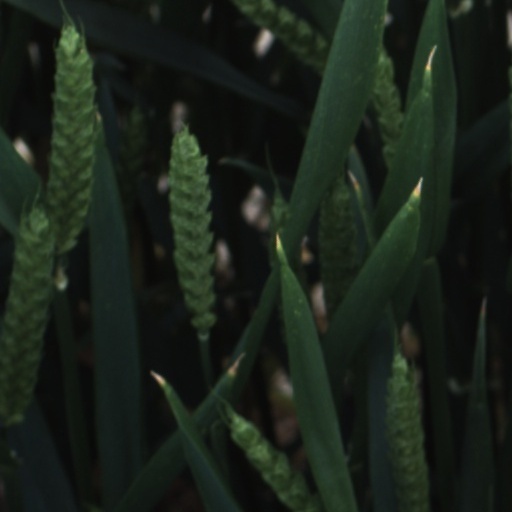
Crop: wheat